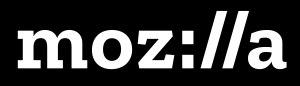
Mozilla est une communauté développant des logiciels libres sous la direction de la Fondation Mozilla. Elle développe et publie les produits Mozilla, tous libres d'accès et respectant le Manifeste Mozilla émis en 2007 par Mitchell Baker afin d'améliorer l'internet. Les logiciels sont entre autres le navigateur internet Firefox ordinateurs et mobiles, le logiciel de courrier Thunderbird, l'OS Firefox mobile et le gestionnaire de bugs Bugzilla. Les différents usages du terme « Mozilla » sont indiqués ci-dessous dans l'ordre chronologique de leur apparition.
Mozilla désigne avant tout la Fondation Mozilla présidée par Mitchell Baker. La fondation a déposé la marque Mozilla en 2006. À but non lucratif, elle est guidée par le manifeste Mozilla, qui tâche de préserver le choix et l’innovation sur internet. Elle gère le développement et l’implantation d’une série de logiciels libres et de technologies.